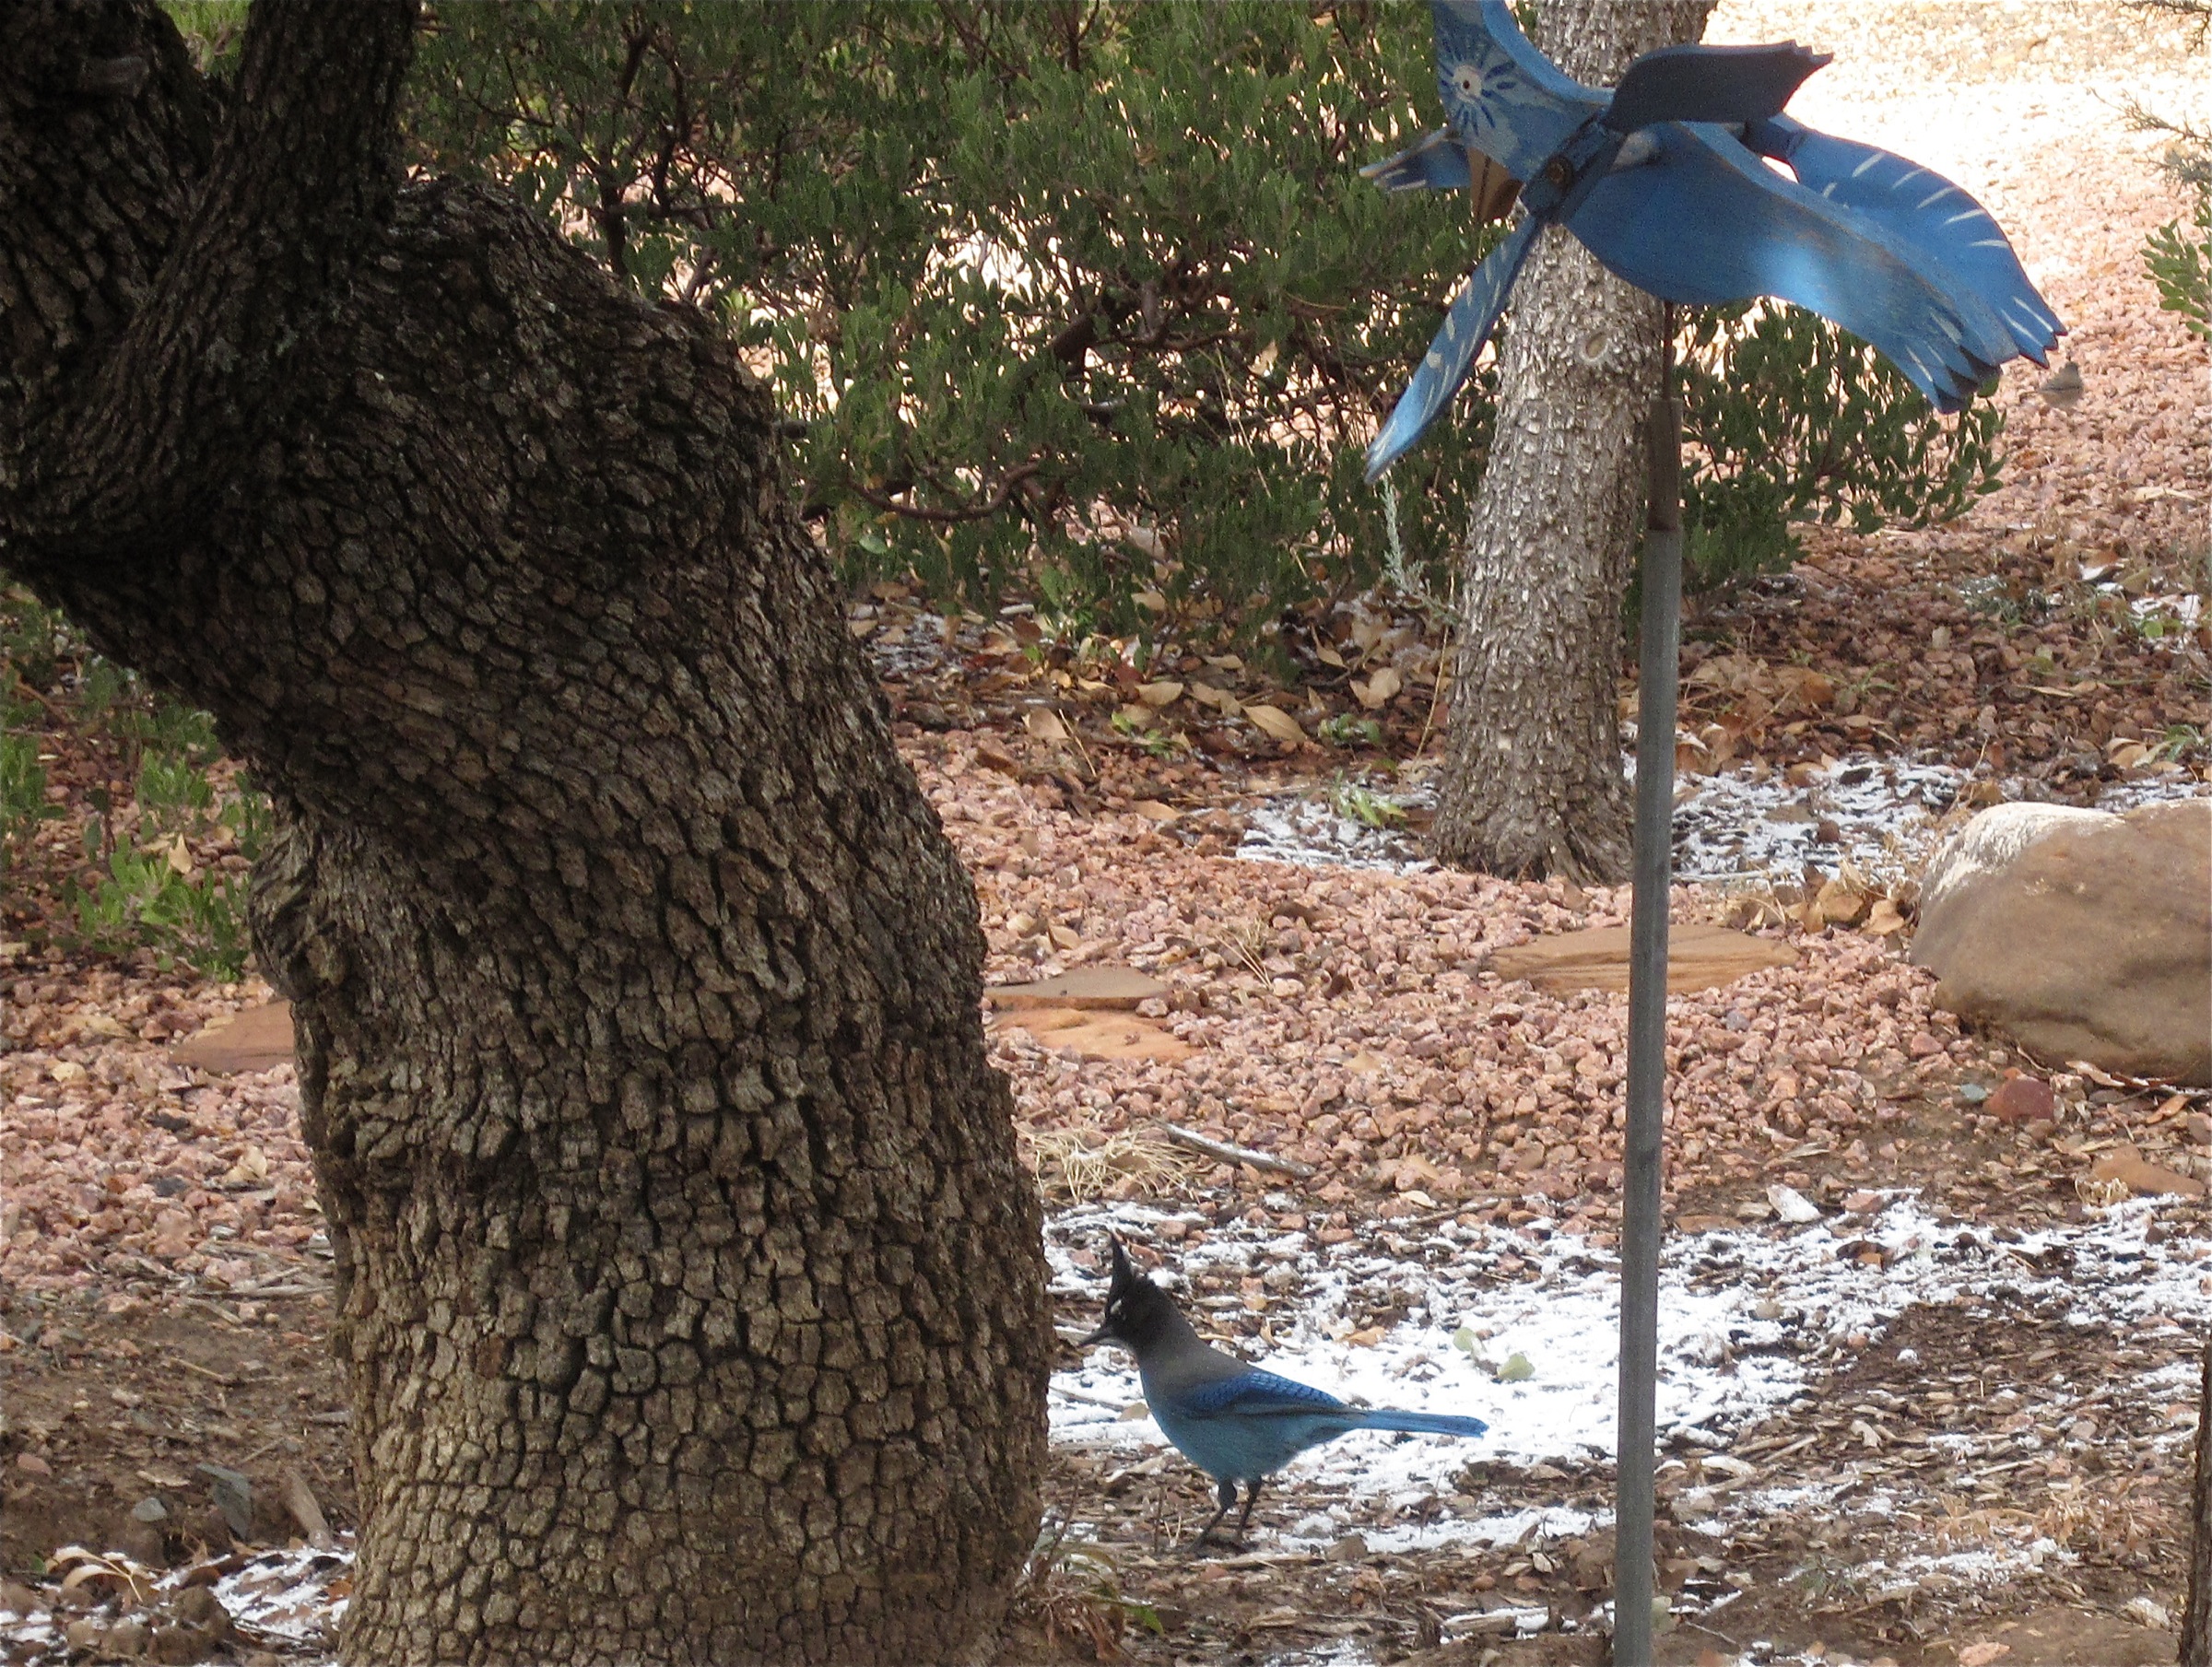
tree, flower, wildlife, fauna, arizona, woodland, 366photos, woody plant